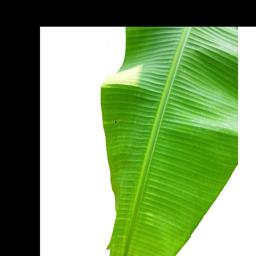
Label: MALBHOG LEAF